Rafael Pacchiano Alamán

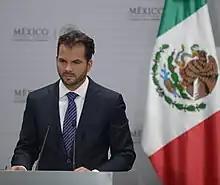

Rafael Pacchiano Alamán (born 4 November 1975) is a Mexican politician from the Ecologist Green Party of Mexico who is the current Secretary of Environment and Natural Resources of Mexico. From 2009 to 2012 he served as Deputy of the LXI Legislature of the Mexican Congress representing Querétaro.